Battle of Long Island

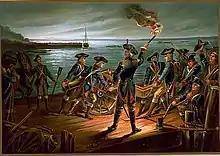
"U.S. Army – Artillery Retreat from Long Island 1776", an 1899 portrait

The Hessians, in the center under the command of General von Heister, began to bombard the American lines stationed at Battle Pass under the command of General John Sullivan. The Hessian brigades did not attack, as they were waiting for the pre-arranged signal from the British, who were in the process of outflanking the American lines at that time. The Americans were still under the assumption that Grant's attack up the Gowanus Road was the main thrust, and Sullivan sent four hundred of his men to reinforce Stirling.